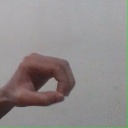
अक्षर: औ